Kido-Nanzōin-mae Station

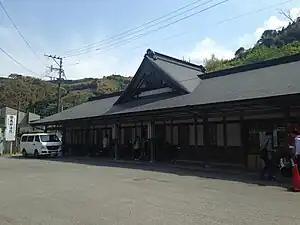
Kido-Nanzōin-mae Station in 2015

is a passenger railway station located in the town of Sasaguri, Fukuoka Prefecture, Japan. It is operated by JR Kyushu in